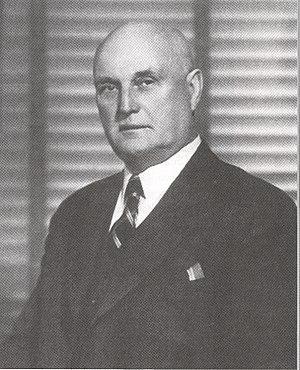
Voici la liste des premiers ministres de l'Alberta depuis la création de cette province du Canada en 1905.
Cette page concerne des événements d'actualité qui se sont produits durant l'année 1917 dans la province canadienne de l'Alberta.